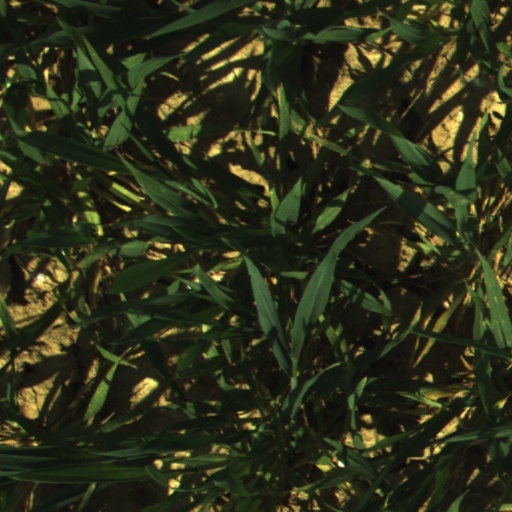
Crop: wheat